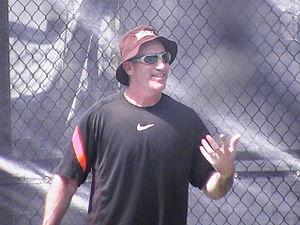
Brad Gilbert, né le 9 août 1961 à Oakland, est un ancien joueur de tennis professionnel américain devenu entraîneur.